Alice in Chains (album)

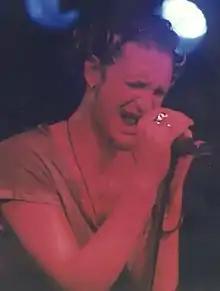
Vocalist Layne Staley's drug addiction intensified during the making of "Alice in Chains".

Work on "Alice in Chains" began at Bad Animals Studio about a month after the March 1995 release of Mad Season's "Above". The band chose Bad Animals not only due to its proximity to Staley's residence but also because of the amount of space offered for recording. When work began, the musicians did not have any finished songs, though Cantrell had several ideas to work with from the earlier demo sessions. The band would then give the demo tapes to Staley so he could write lyrics. In the absence of completed material, the band decided to simply jam together until finding something that would work as they had done on "Jar of Flies", instead of spending time on pre-production. Most often, jams began with Cantrell and Kinney, as the two had the greatest musical chemistry developed between them. Instrumental parts were recorded during live sessions with the whole band; first, the structure of the song was outlined, and then – after 15-20 performances, memorizing their parts – the musicians recorded the best takes. Wright largely relied on his own intuition when deciding when a take was good enough; some were worth leaving the first take, while others took many attempts, sometimes to the point of postponing the recording until the next day. A song could still undergo significant changes after Wright's initial approval; new sections could be added or old ones removed. This usually happened when fine-tuning vocal harmonies in the recordings. Staley would write lyrics to those finished recordings that he liked and skip the others.